Edward C. Aldridge Jr.

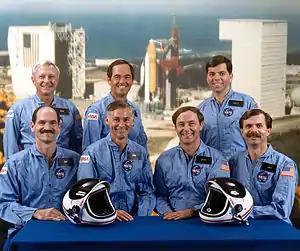
STS-62-A crew portrait, with Aldridge (left, back row)

Aldridge played a key role in the late stages of the U.S.'s Cold War with the Union of Soviet Socialist Republics (USSR) by ensuring continued U.S. military access to space. From 1981 to 1988, he served as Director of the National Reconnaissance Office—the U.S. Government agency in charge of designing, building, launching, and maintaining America's intelligence satellites. Uncomfortable with the U.S.'s sole dependence during that time on the Space Shuttle for launch of heavy systems, he initiated a second launcher, the Titan IV, from Martin Marietta with an order for 10 vehicles in 1985. When the Space Shuttle "Challenger" exploded during its launch the following year, the U.S. military was able to continue its assured access to space despite the Space Shuttle's two year grounding.